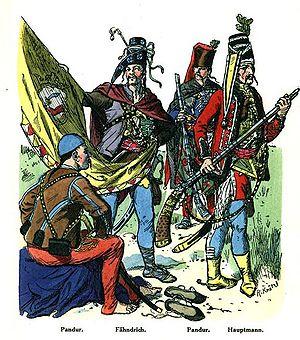
Le terme pandoure ou pandour désigne à l’origine les gardes des boyards dans les principautés chrétiennes vassales de l'Empire ottoman ; plus tard, ils sont présents dans les armées de l’Empire des Habsbourg d'Autriche comme troupes irrégulières ou comme gardes impériaux.
Les arquebusiers de Grassin constituent un corps de troupe français créé par l'Ordonnance royale du 1ᵉʳ janvier 1744. Il est levé par Simon Claude Grassin de Glatigny qui le commandera jusqu'en mai 1748. Le 1ᵉʳ août 1749, cette unité est supprimée et ses éléments incorporés dans les Volontaires des Flandres, régiment nouvellement créé.